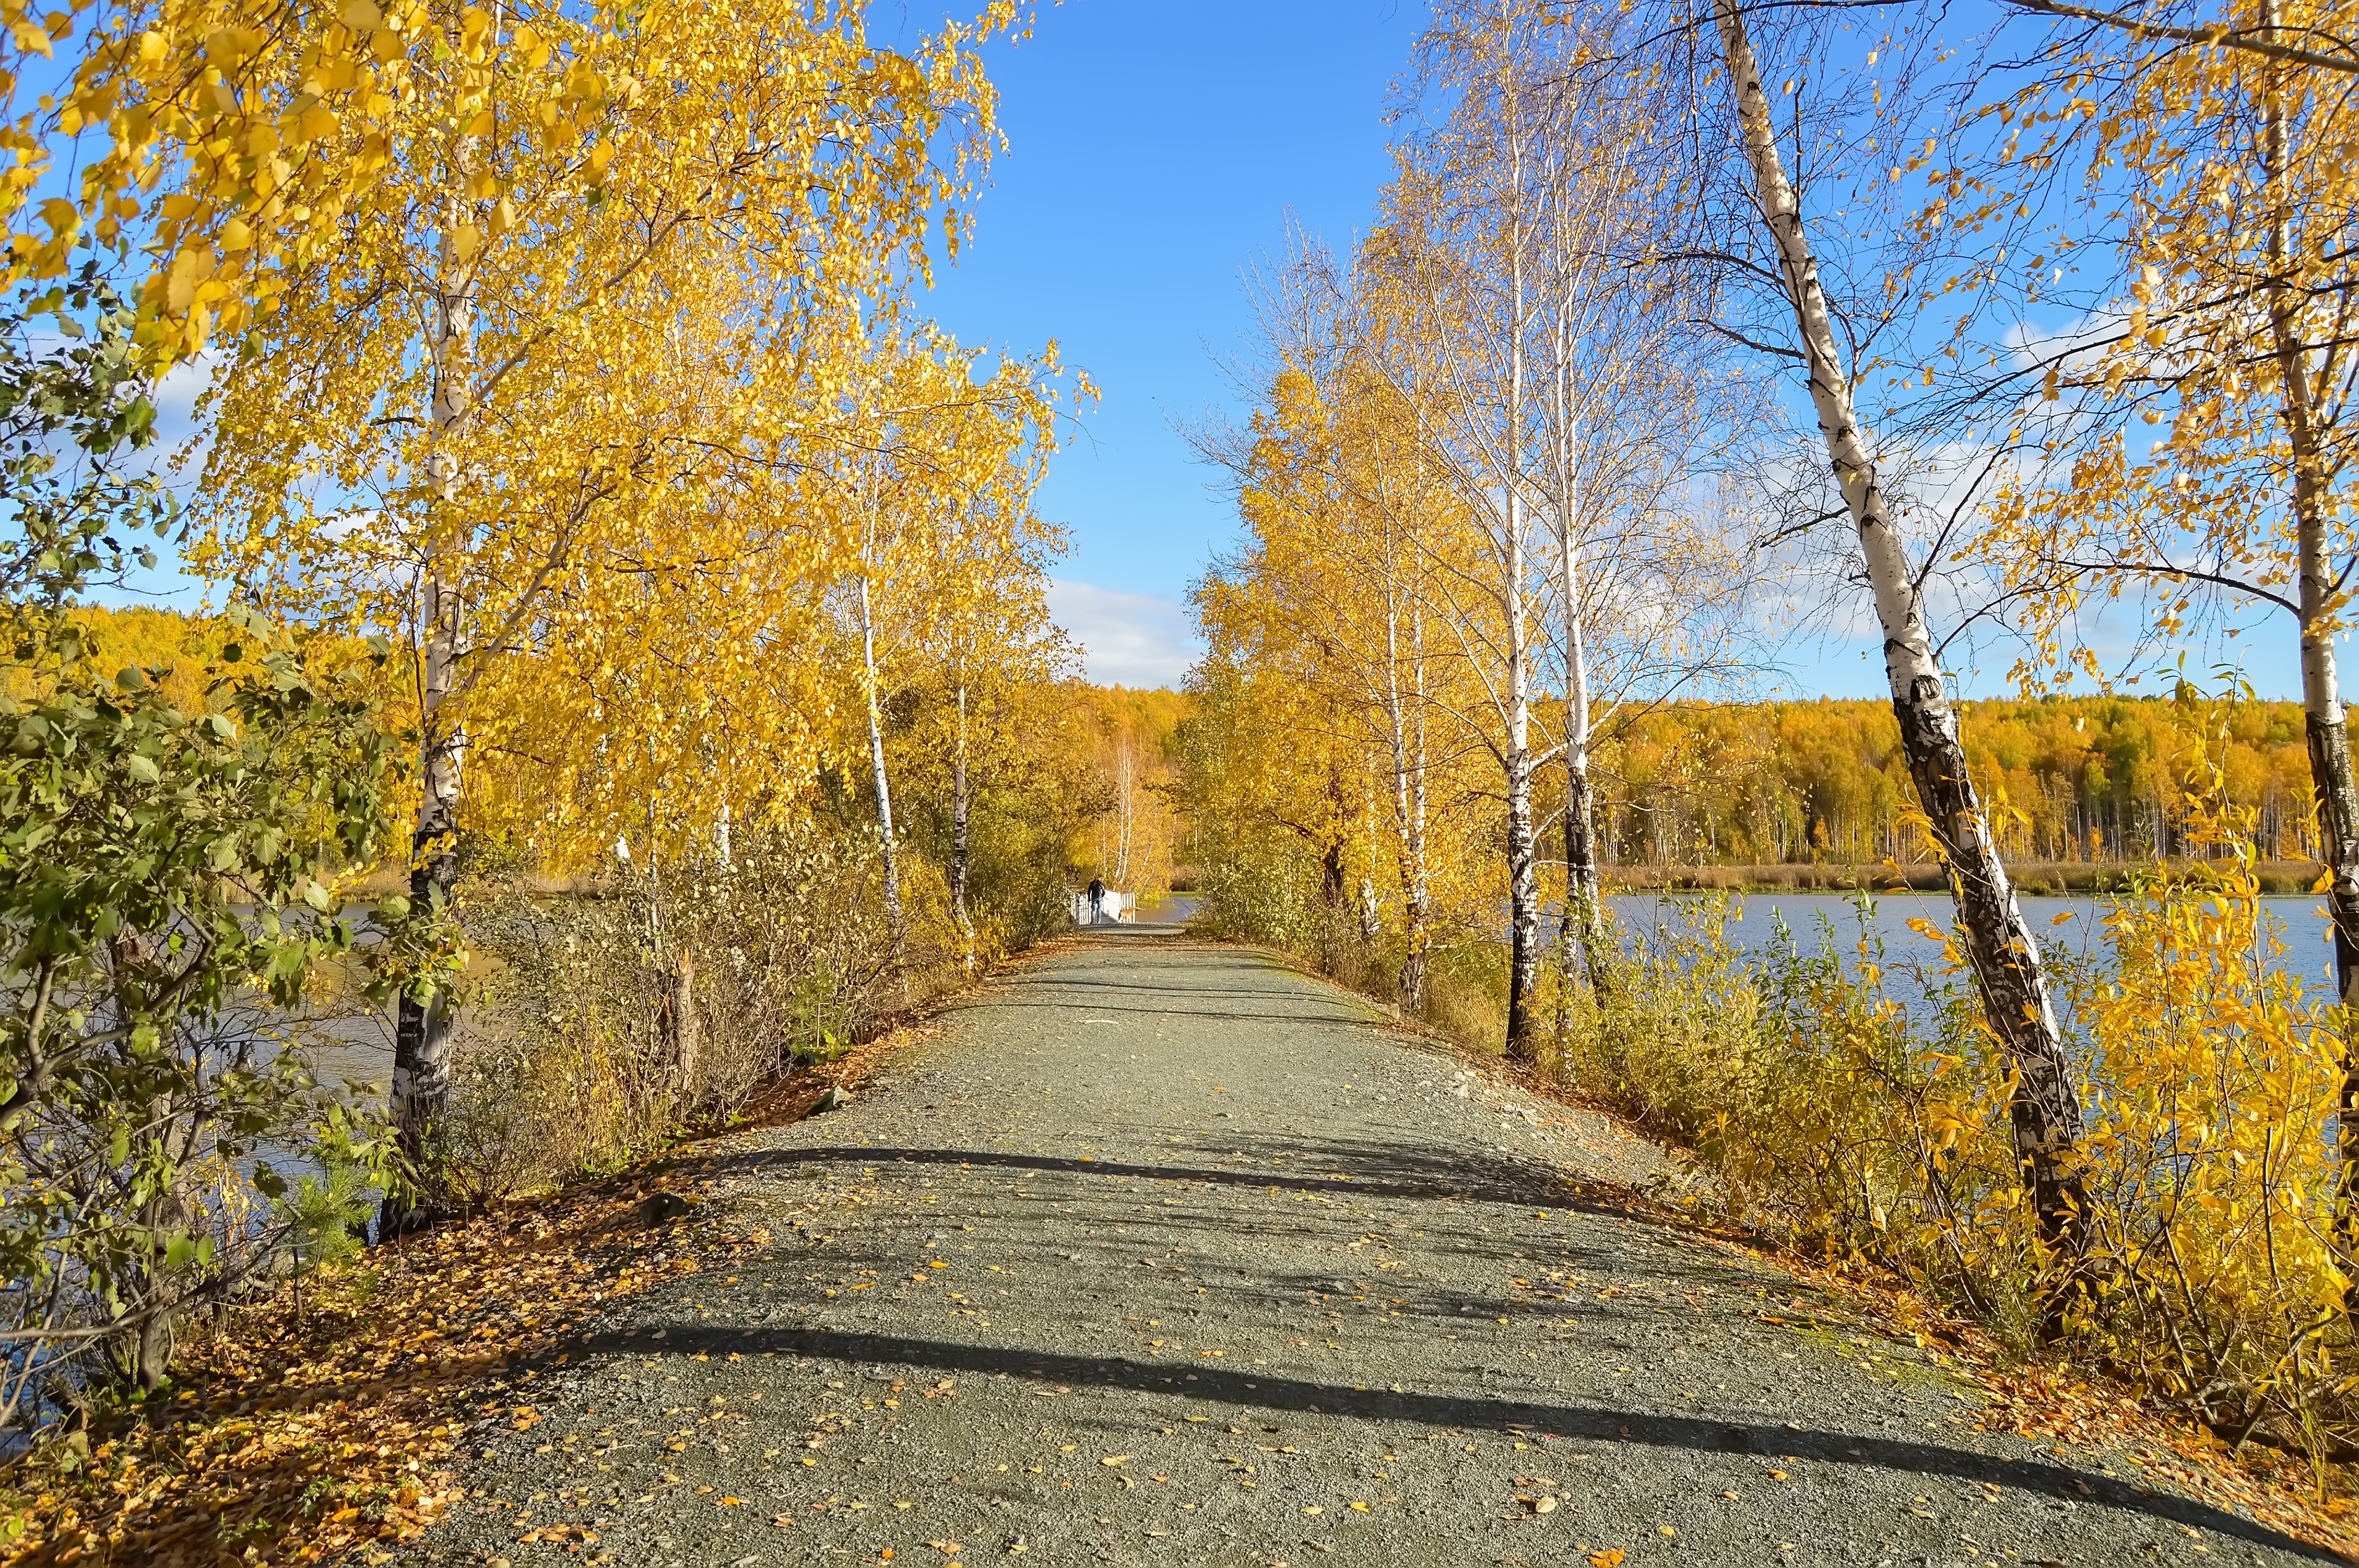
landscape, tree, nature, forest, plant, trail, sunlight, leaf, autumn, park, season, blue sky, leaves, sunny, deciduous, woodland, yellow leaves, ecosystem, birch trees, woody plant, yellow forest